Saskatchewan

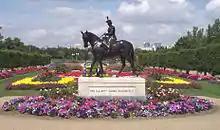
An equestrian statue of Elizabeth II in Regina. The statue was unveiled by the Queen in 2005.

The price of wheat tripled and acreage seeded doubled. The wartime spirit of sacrifice intensified social reform movements that had predated the war and now came to fruition. Saskatchewan gave women the right to vote in 1916 and at the end of 1916 passed a referendum to prohibit the sale of alcohol.